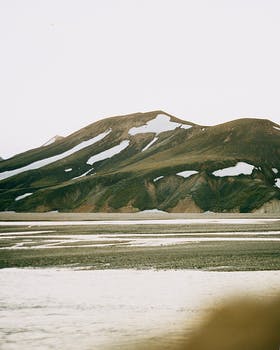
Label: No Watermark